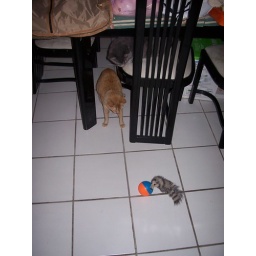
the cats cower in the face of my weasel ball!